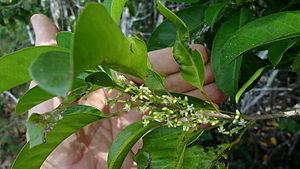
Pogonophora est un genre végétal de la famille des Peraceae.